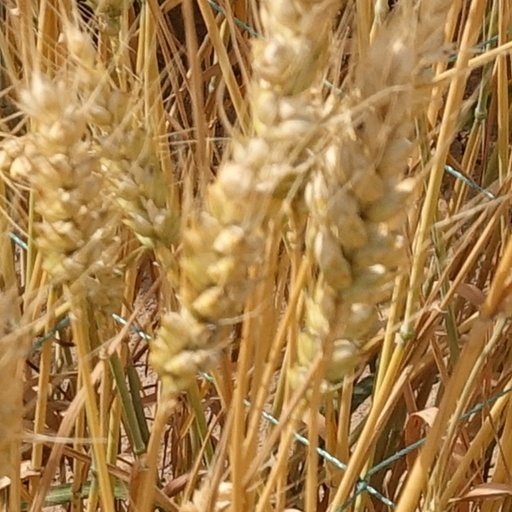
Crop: wheat